Chaloner Chute (died 1666)

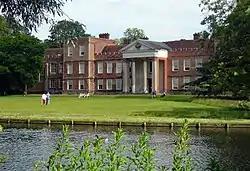
The Vyne

Chute was the only surviving son of Chaloner Chute of Sutton Court, Chiswick, Middlesex and his first wife Anne Scory, daughter of Sir John Scory of Wormesley, Herefordshire. He was baptised on 15 December 1632. He entered Middle Temple in 1645 and was called to the bar in 1656.